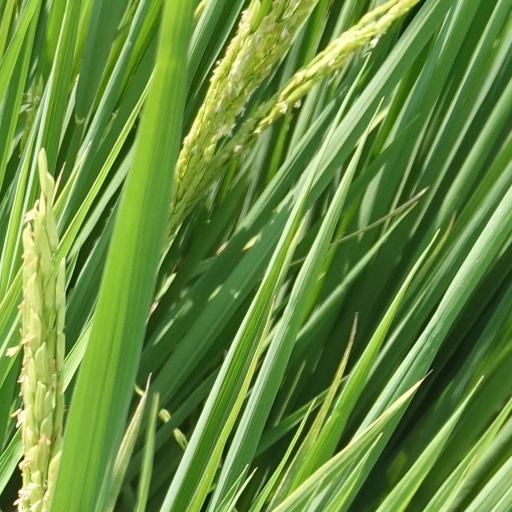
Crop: rice